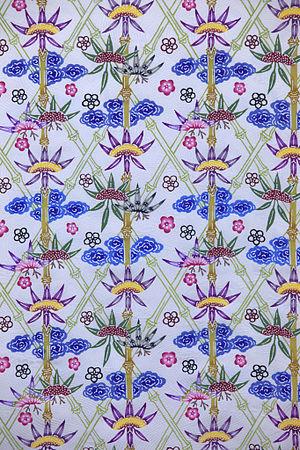
Les biens culturels immatériels du Japon, tels que définis par la loi japonaise pour la protection des biens culturels, sont des éléments du patrimoine culturel du Japon d'une haute valeur historique ou artistique comme le théâtre, la musique et les techniques artisanales. Le terme se réfère exclusivement aux compétences humaines possédées par des individus ou des groupes et qui sont indispensables pour produire les Biens Culturels.